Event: Nepal Earthquake
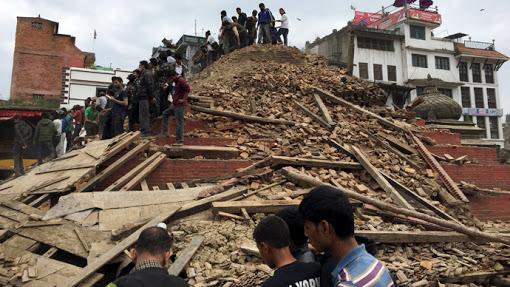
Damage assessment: damage